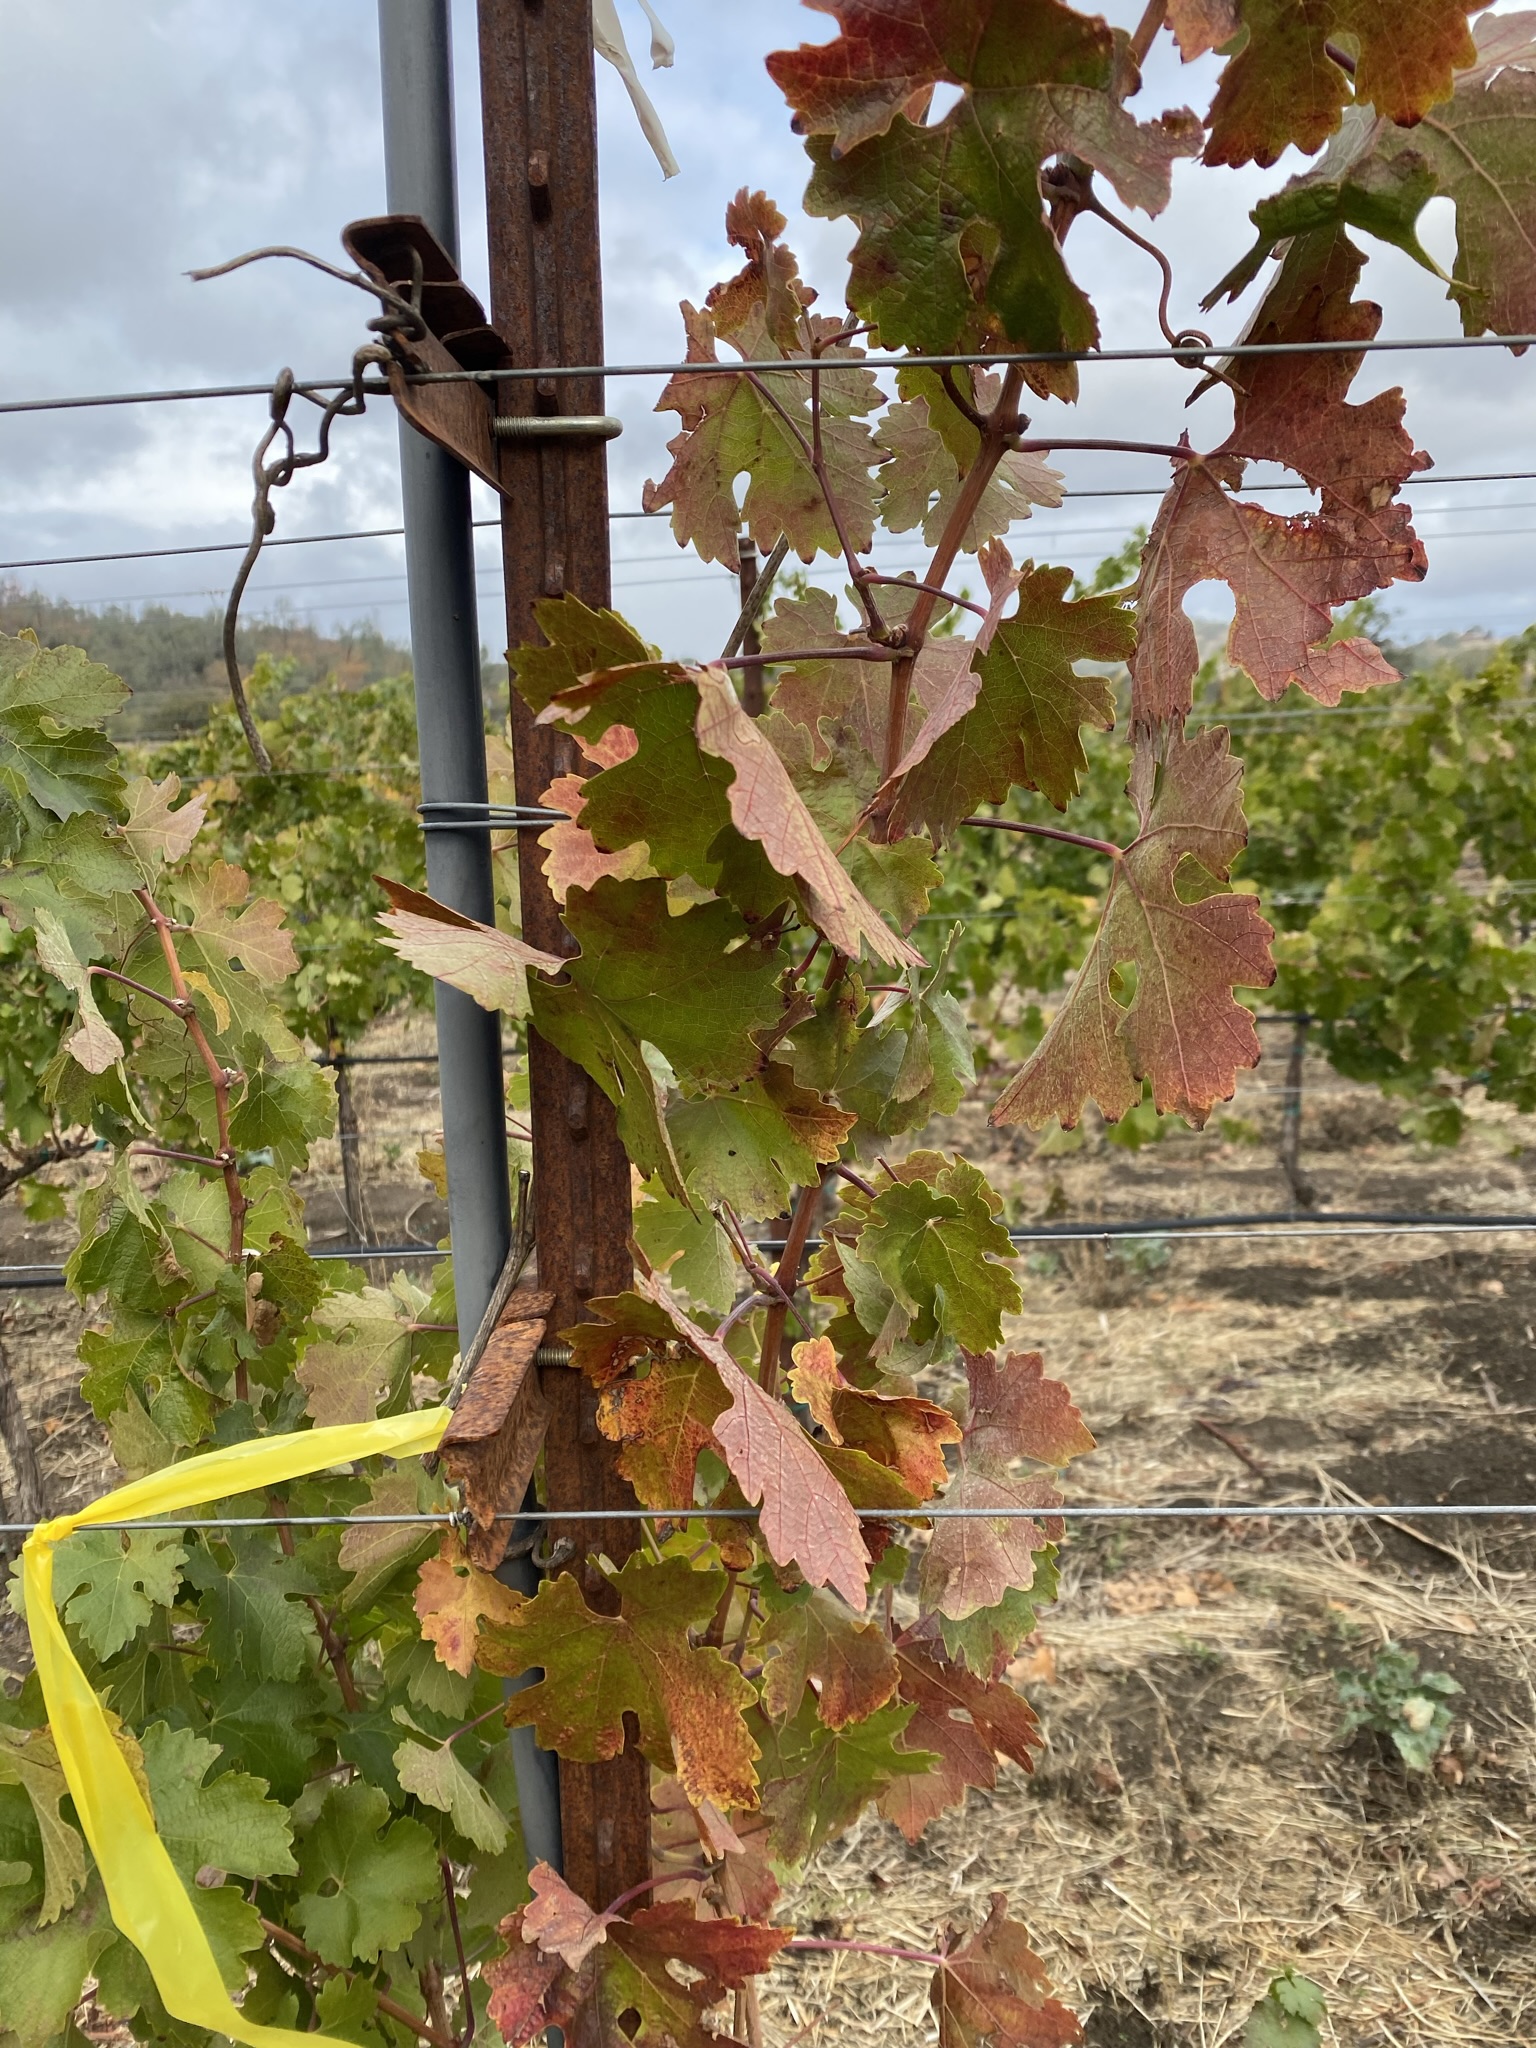
Label: Other Red